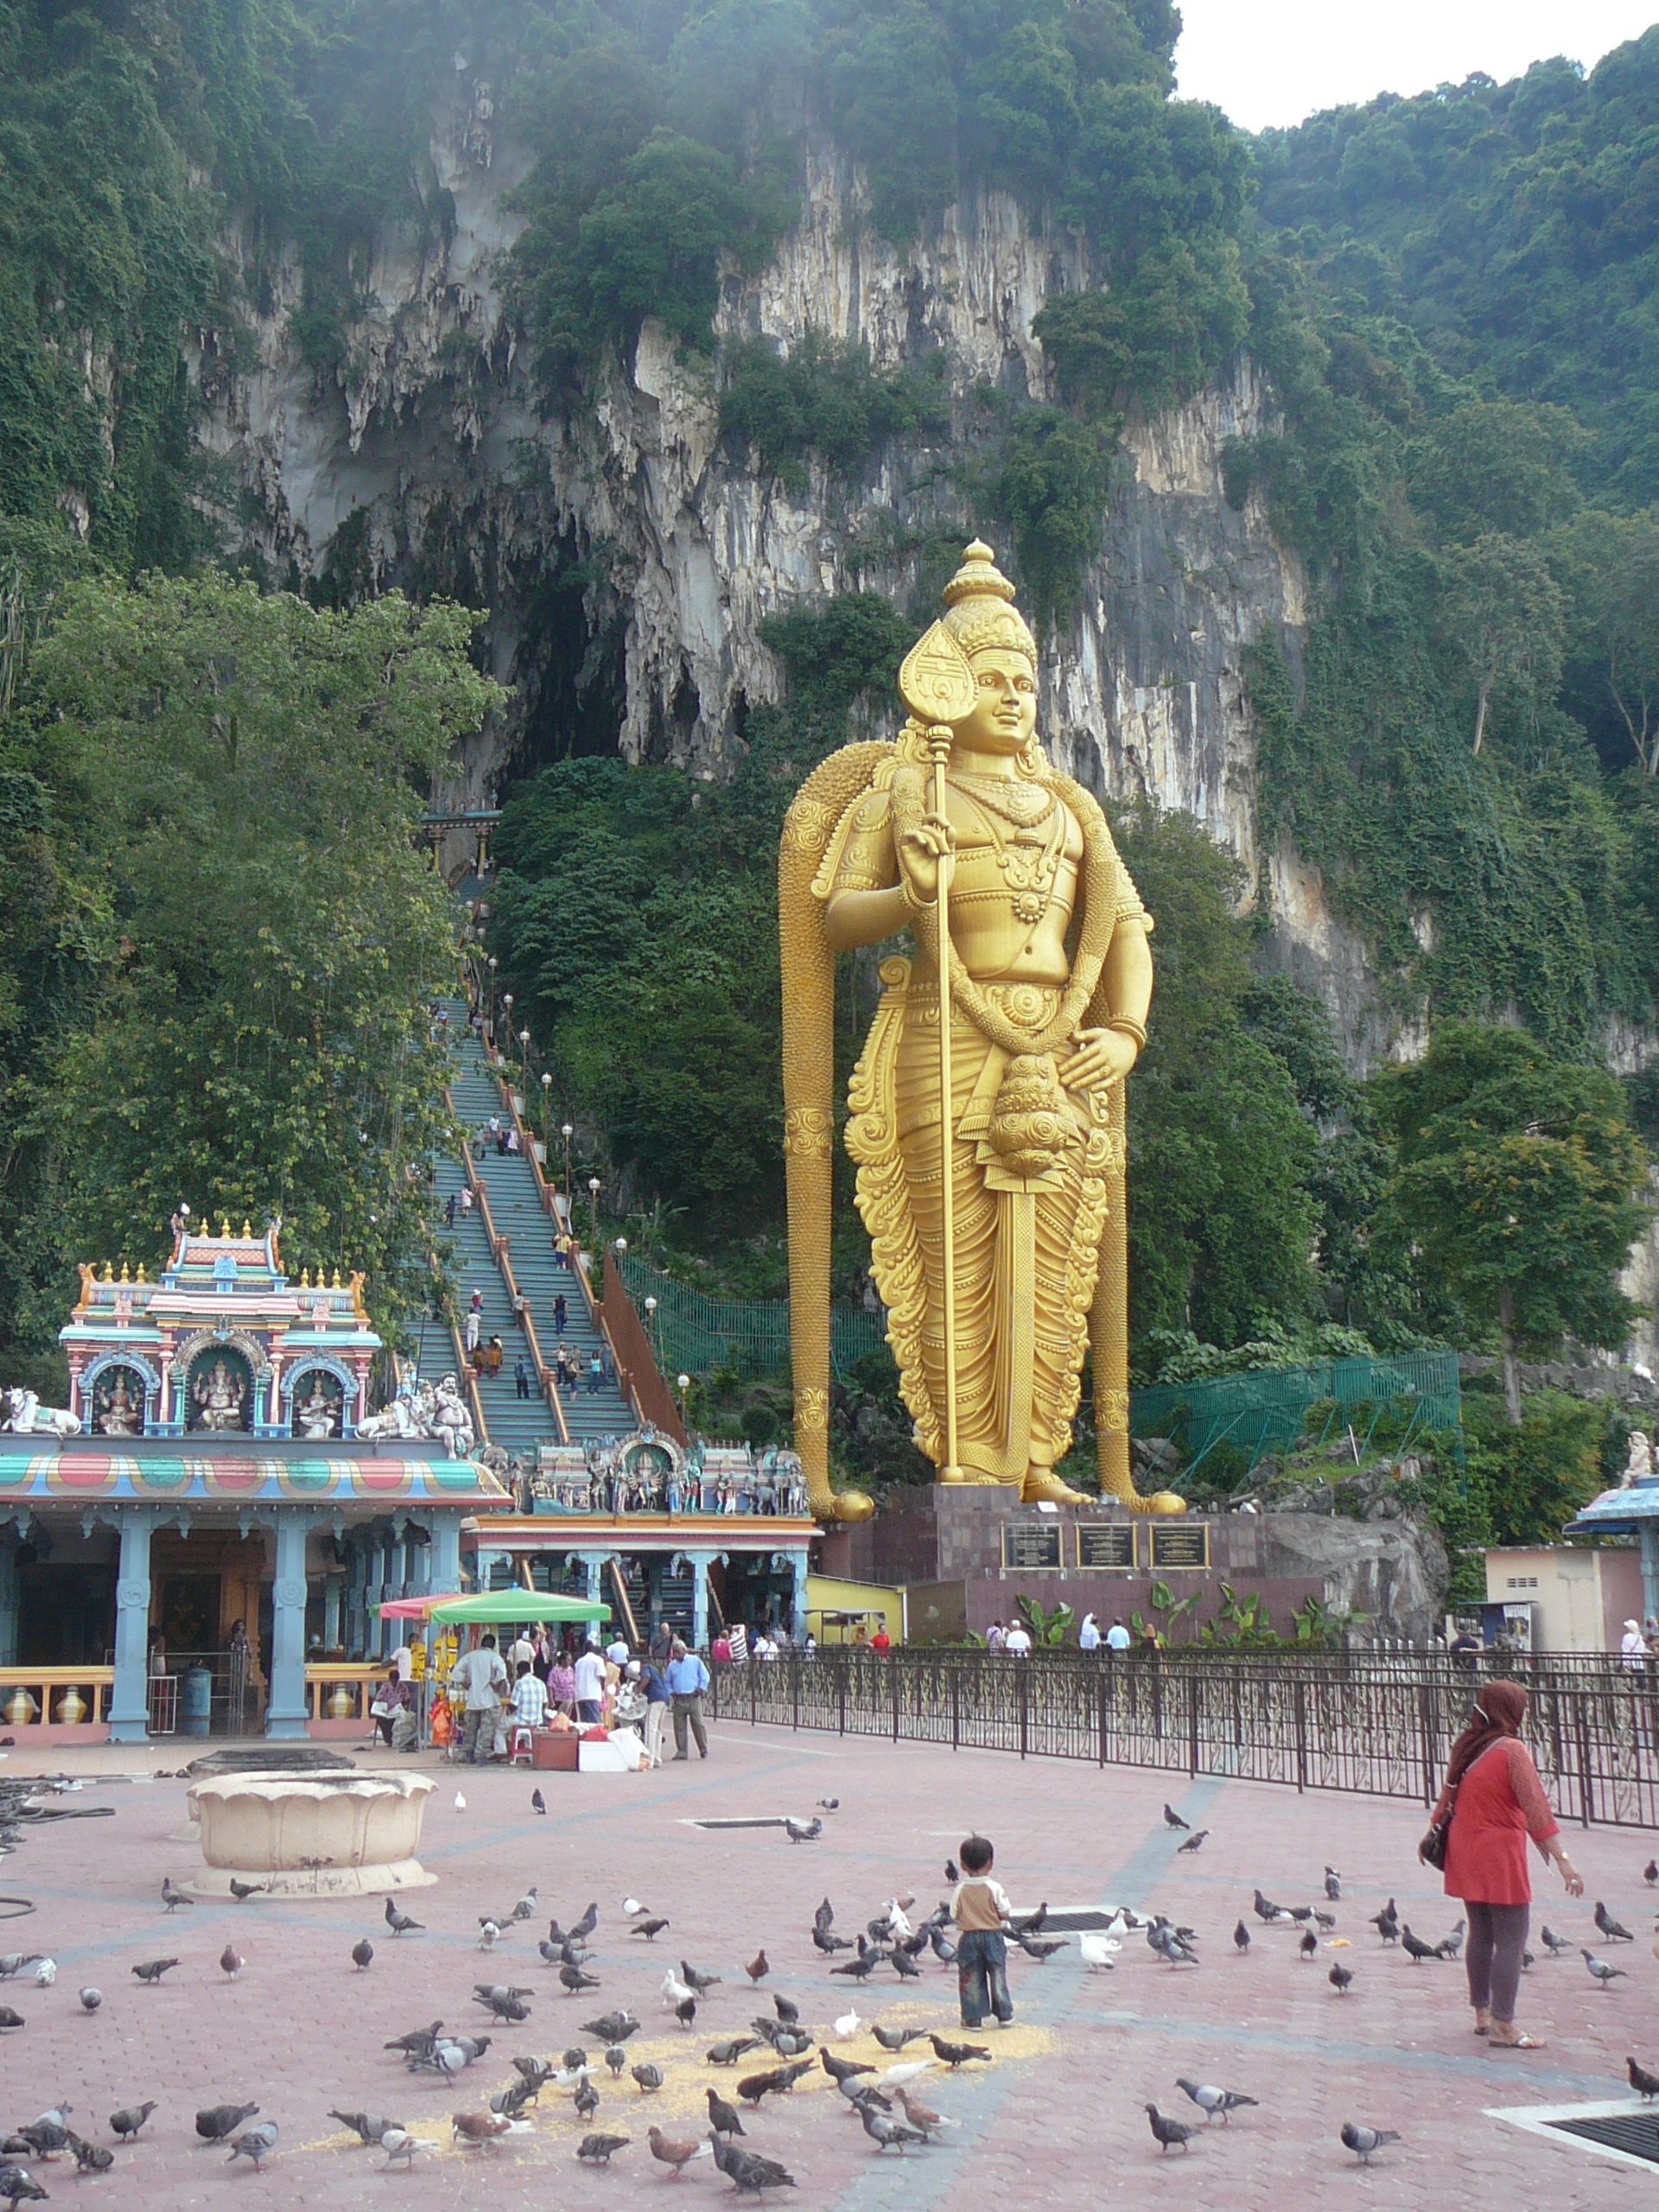
rock, mountain, monument, vacation, tourist, travel, statue, cave, golden, entrance, religion, asia, landmark, tourism, place of worship, sculpture, gold, temple, stairs, limestone, shrine, deity, culture, worship, hindu, malaysia, god, lord, spirituality, hinduism, kuala, lumpur, hindu temple, batu, murugan